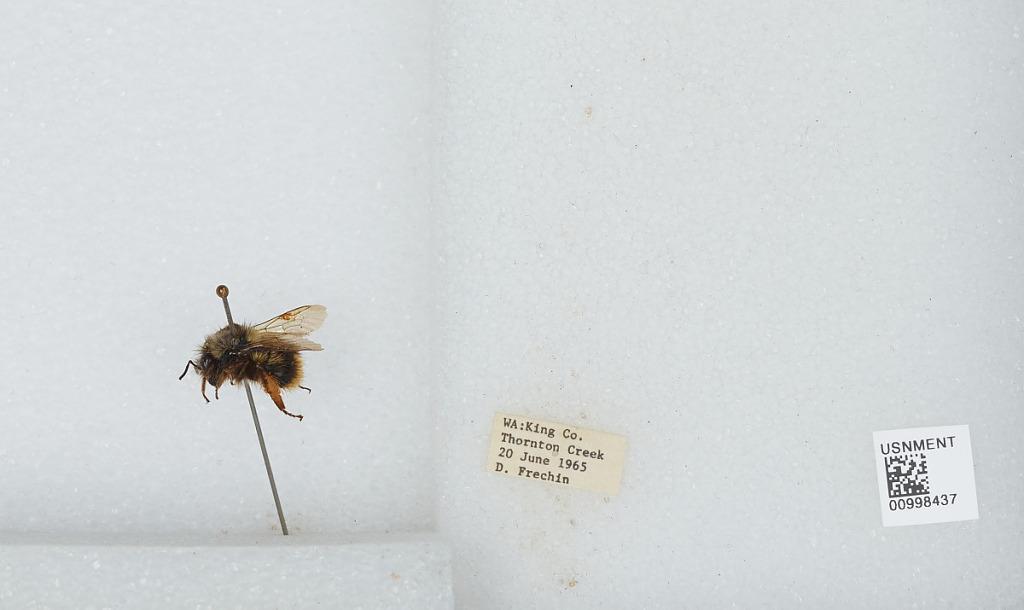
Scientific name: Bombus (Pyrobombus) mixtus Cresson
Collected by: D. Frechin
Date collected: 1965-6-20
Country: United States
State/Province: Washington
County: King
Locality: Thornton Creek
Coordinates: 47.7031, -122.309